White Mexicans

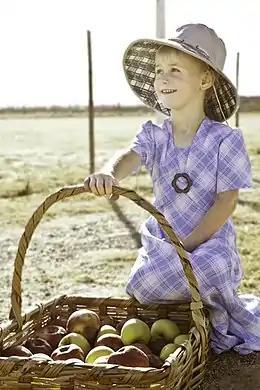
A Mennonite girl in Cuauhtémoc, Chihuahua

Besides the visual identification of skin color, the same survey asked Mexicans how they would refer to their skin color. The press report by CONAPRED remarks that six out of ten people considered themselves to be "moreno" (dark-skinned) and only one out of ten considered their skin to be "blanco" (white). The questionnaire included as choices other words that are colloquially used to refer to white people in Mexico such as "güero" (informal for white), "claro" (clear), "aperlado" (pearly) and other words that may or may not refer to a white person depending on the case, such as "quemadito" (burnt), "bronceado" (tanned), "apiñonado" (spiced), "amarillo" (yellow) and "canela" (cinnamon). Further complicating the situation, several words used specifically for brown skin also appear as choices such as "café" (brown), "negro" (black), "chocolate", "oscuro" (dark), "prieto" (also dark) and "trigueño" (another word for brown). The word "moreno" itself has a very wide definition in Spanish and has no specific racial connotations, being used equally to define light-skinned people with dark hair as to define people of African ancestry.